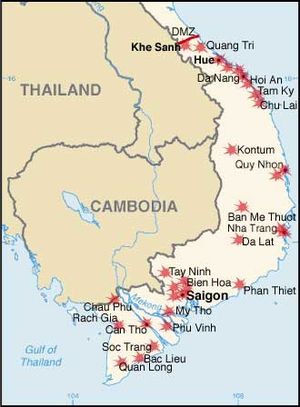
Vietnamkrigen / Eskalering og amerikanisering, 1964 – 1968 / Guerillakrig
Kort der viser de større nordvietnamesiske angreb under Tet-offensiven
Vietnamkrigen varede fra 1955 til 1975. Krigen blev en sejr for Nordvietnam og Vietcong og endte med et genforenet Vietnam under et kommunistisk styre. Krigen kan ses som en koldkrigskonflikt mellem USA og dets allierede på den ene side og Sovjetunionen, Kina og Nordvietnam på den anden. Eller som en borgerkrig mellem kommunistiske og anti-kommunistiske vietnamesiske parter.